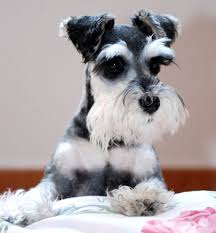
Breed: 220-n000053-standard_schnauzer